Fort Walton Beach Library

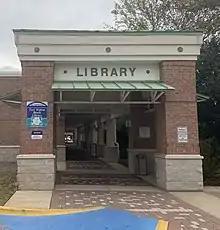
The Fort Walton Beach Library

The Fort Walton Beach Library was established in 1927 in Fort Walton Beach, Florida, by the Women's Club, in the old Masonic building on the waterfront.